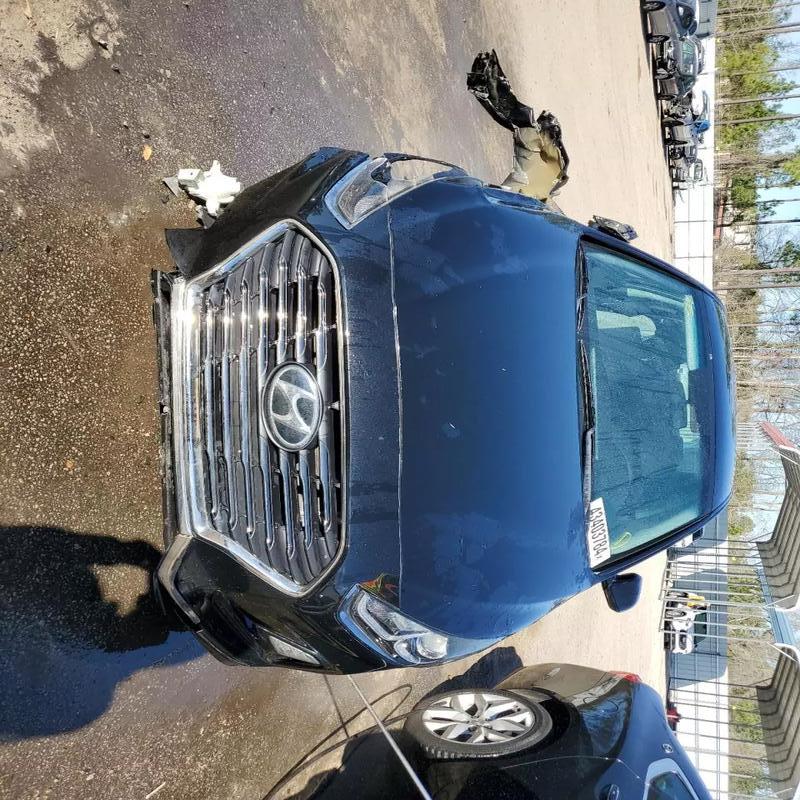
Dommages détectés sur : pare-choc avant, feu avant droit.
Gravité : majeur